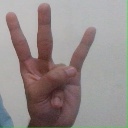
अक्षर: क्ष